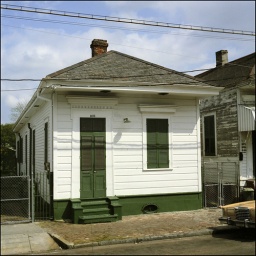
A Greek Revival shotgun house sits up close to the street in New Orleans, La., on May 1, 1984.